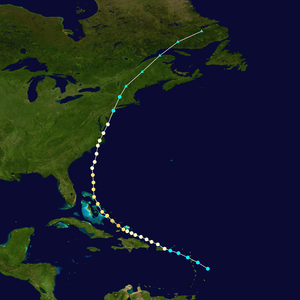
Orkanen Irene
Irenes vandring
Orkanen Irene var den niende nordatlantiske storm, der blev tildelt et navn i 2011, men den første atlantiske orkan. Den blev dannet ved Puerto Rico mandag den 22. august og nåede op på kategori 3 på Saffir-Simpson-skalaen, inden den blev opløst.